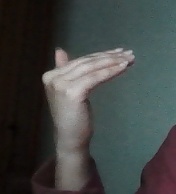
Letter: khaa